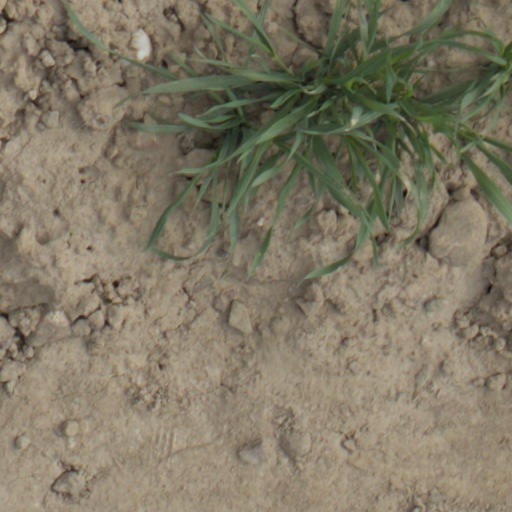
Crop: wheat